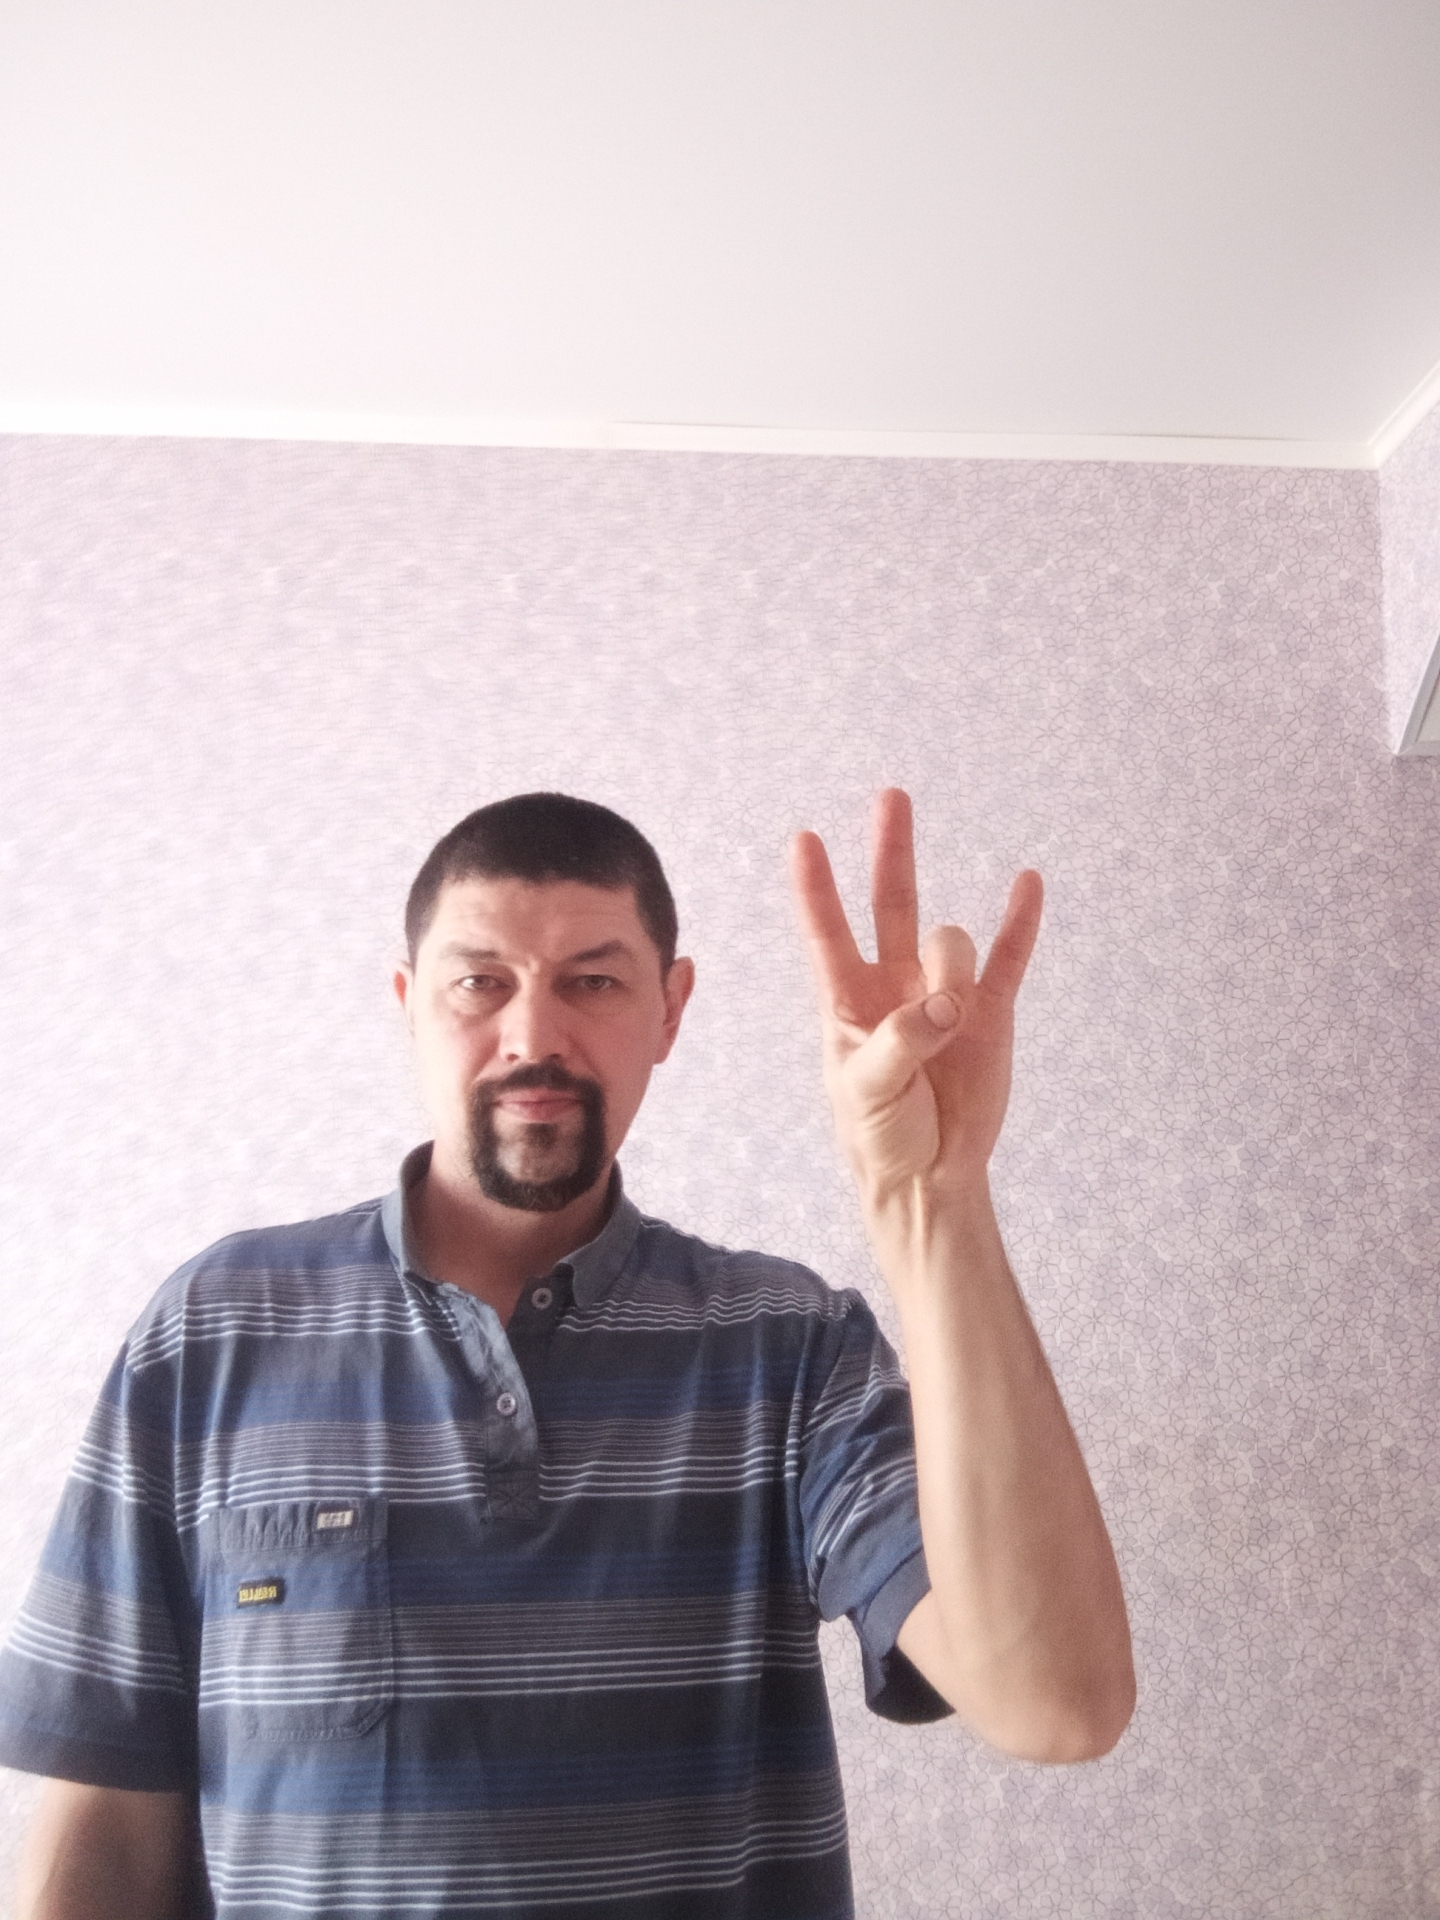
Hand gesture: three3